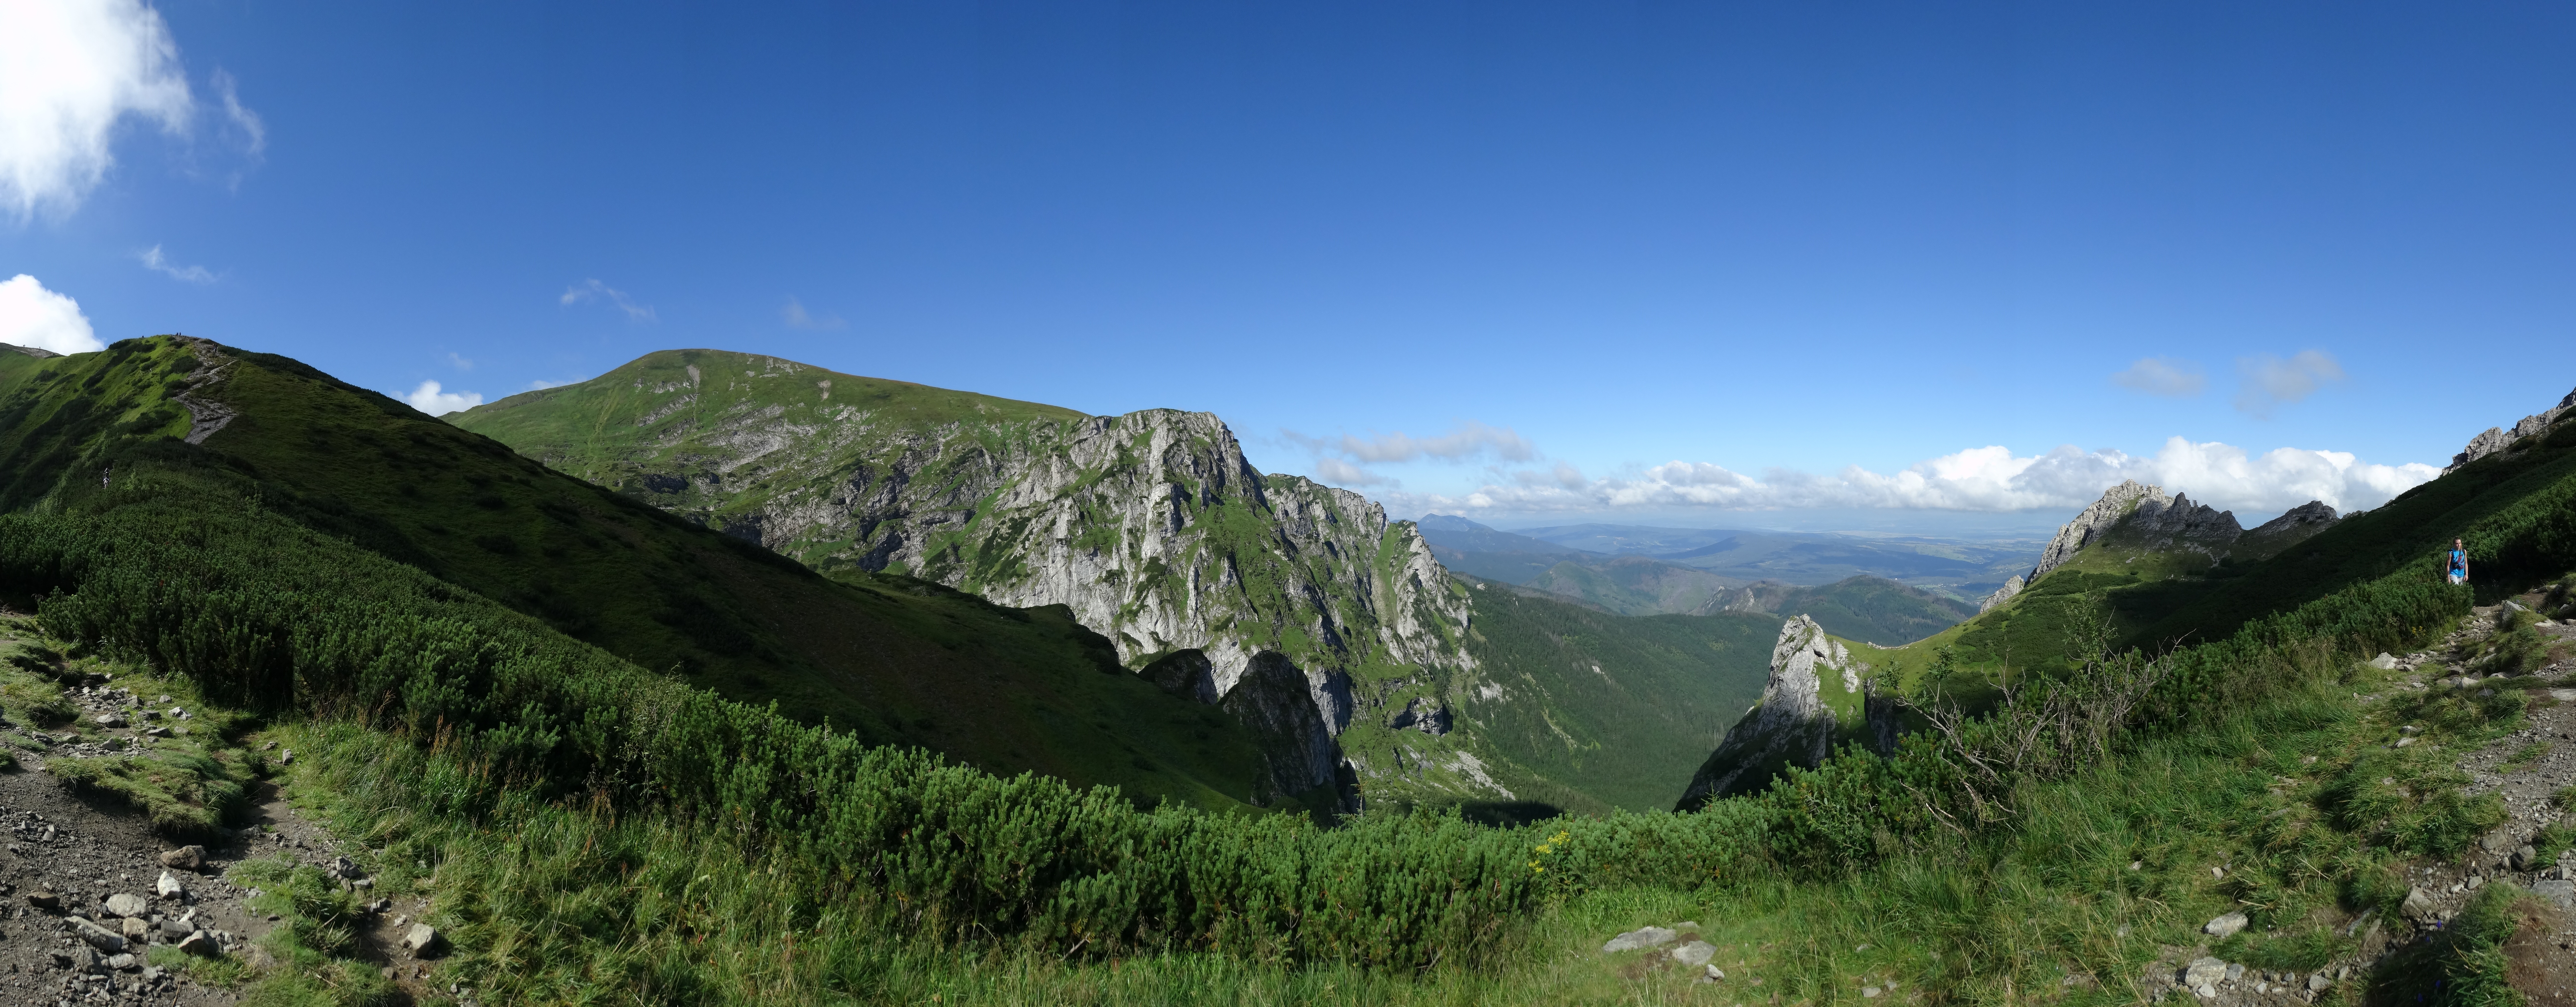
landscape, nature, wilderness, walking, mountain, trail, meadow, adventure, valley, mountain range, panorama, national park, ridge, massif, mountains, alps, poland, ravine, plateau, fell, the national park, ecosystem, tatry, landform, tarn, the high tatras, mountain pass, hill station, geographical feature, mountainous landforms